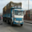
Label: truck